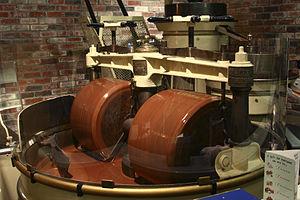
Une chocolaterie désigne, depuis le XIXᵉ siècle, une fabrique de chocolats. Le terme est aussi plus récemment employé pour désigner un magasin spécialisé dans la vente de chocolats.